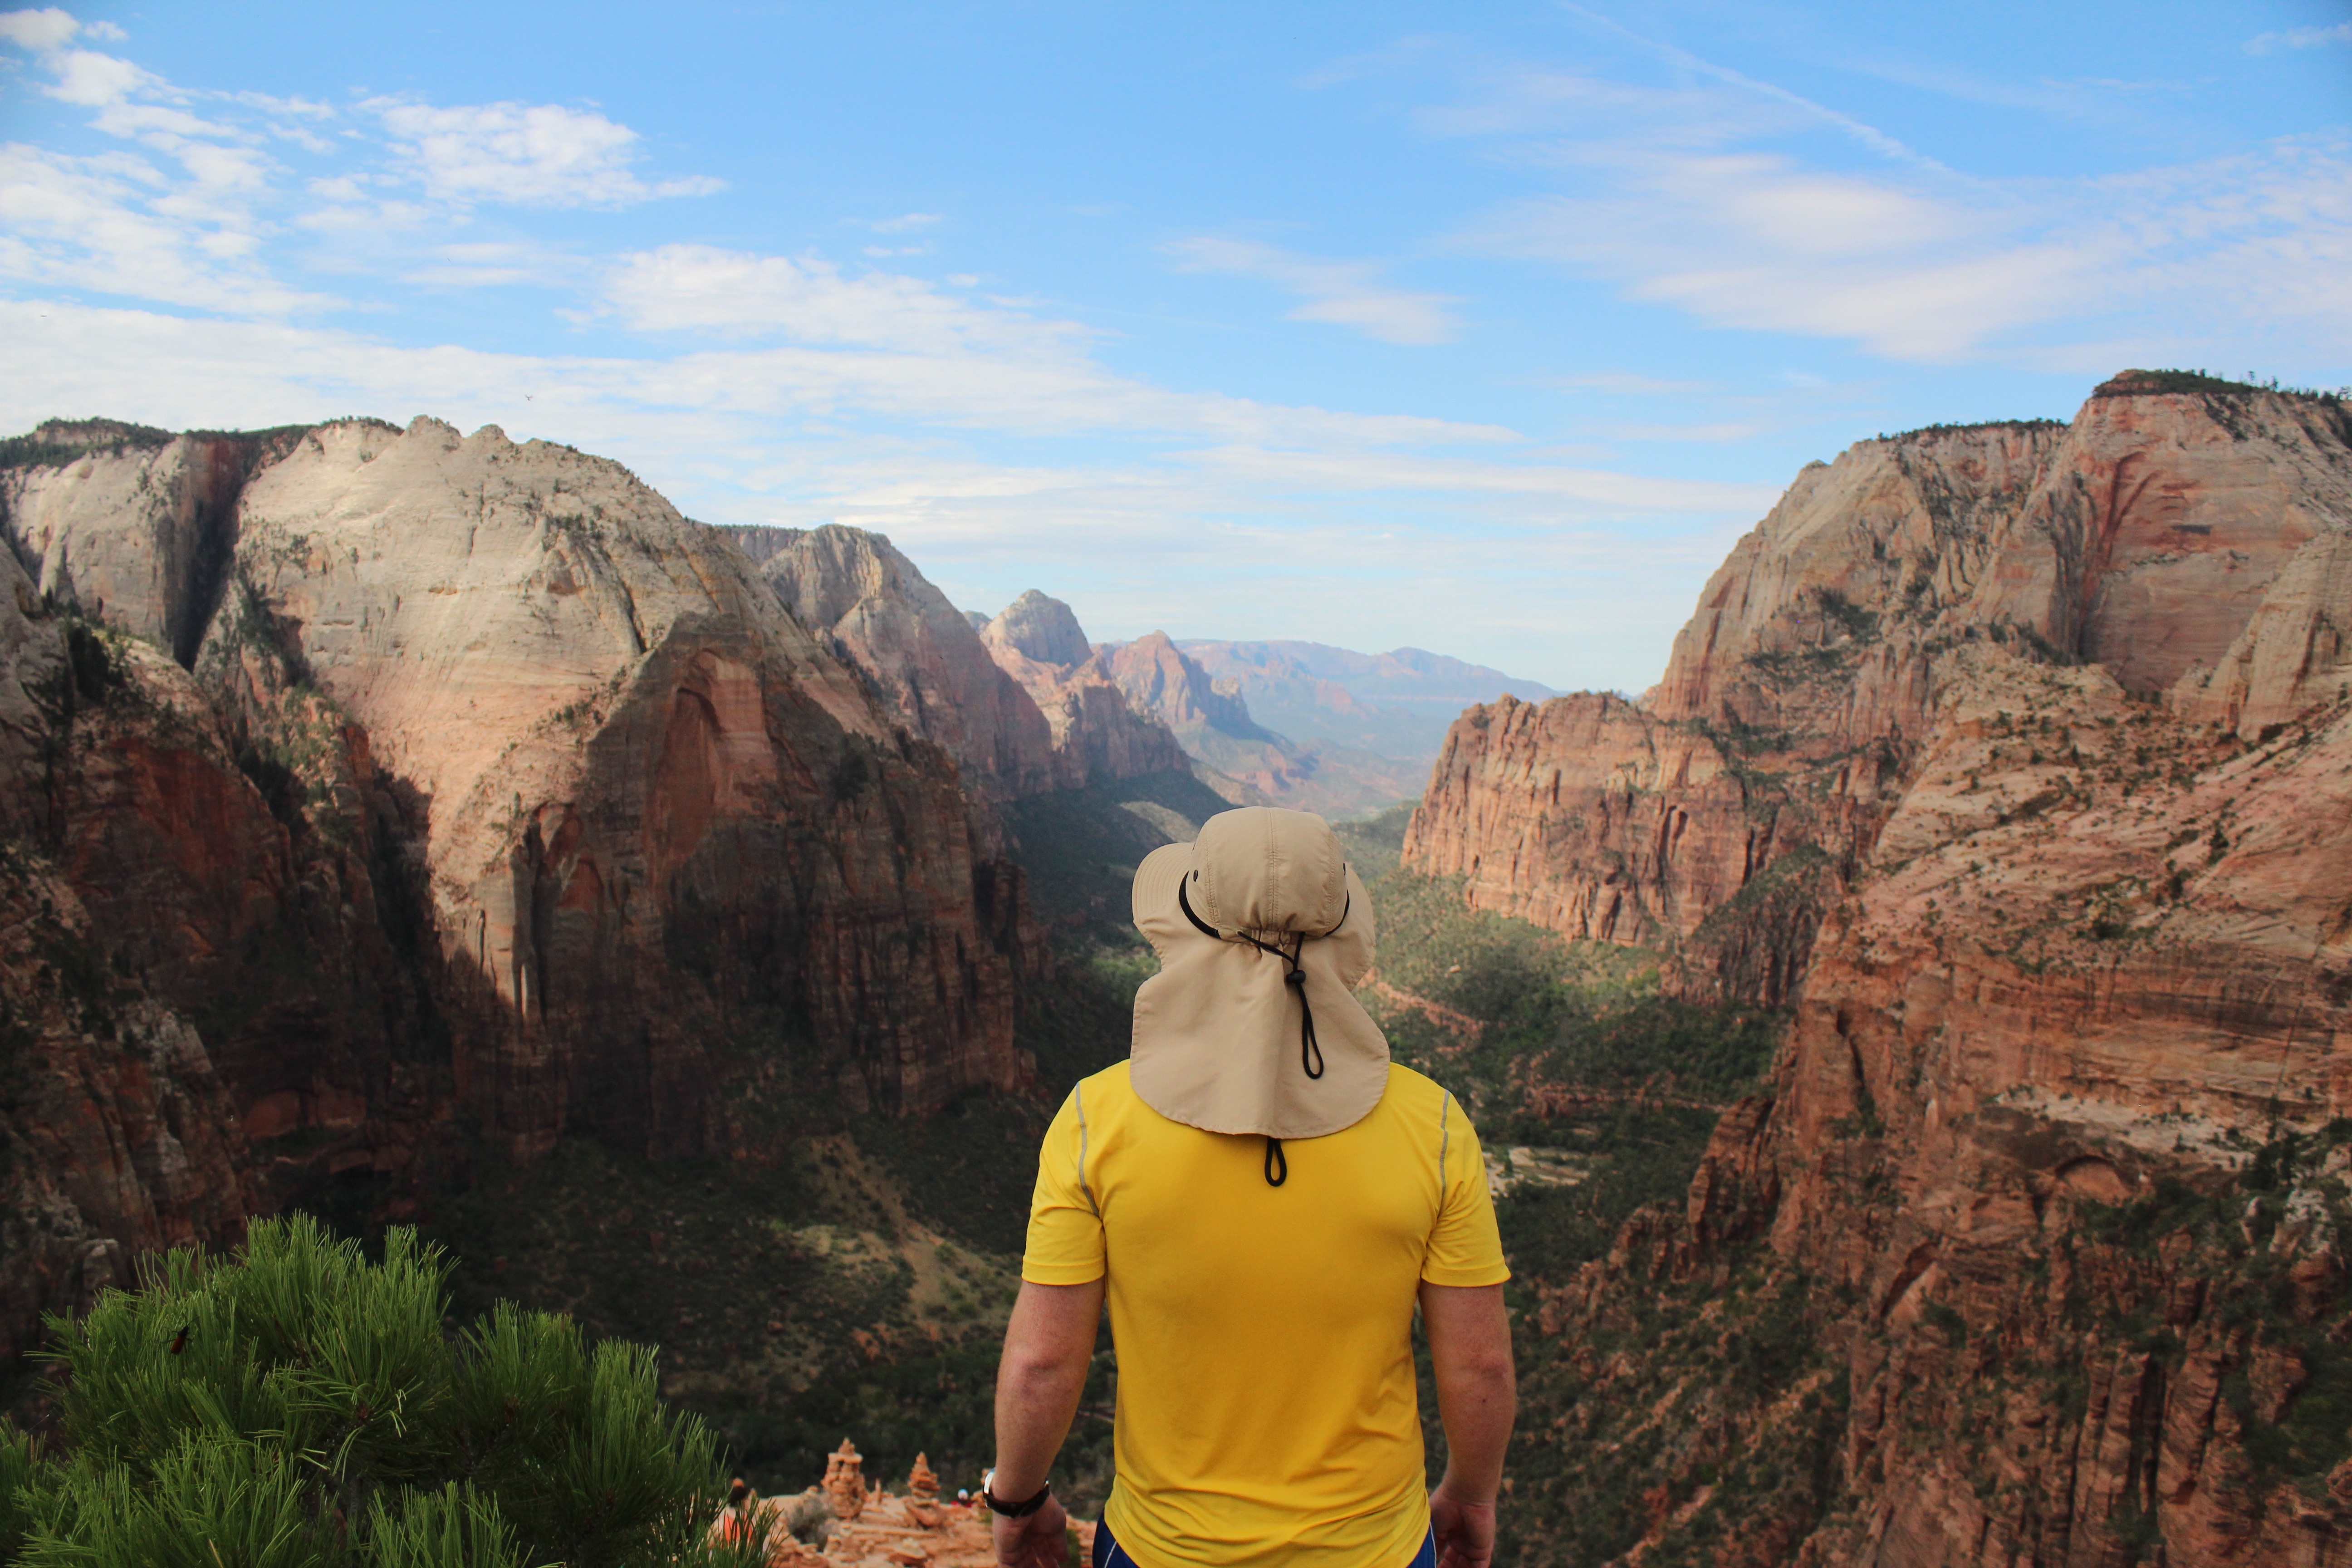
man, rock, wilderness, mountain, valley, formation, rocky, canyon, terrain, national park, geology, badlands, plateau, wadi, landform, geographical feature